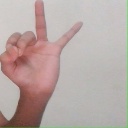
अक्षर: ण